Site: brandenburg
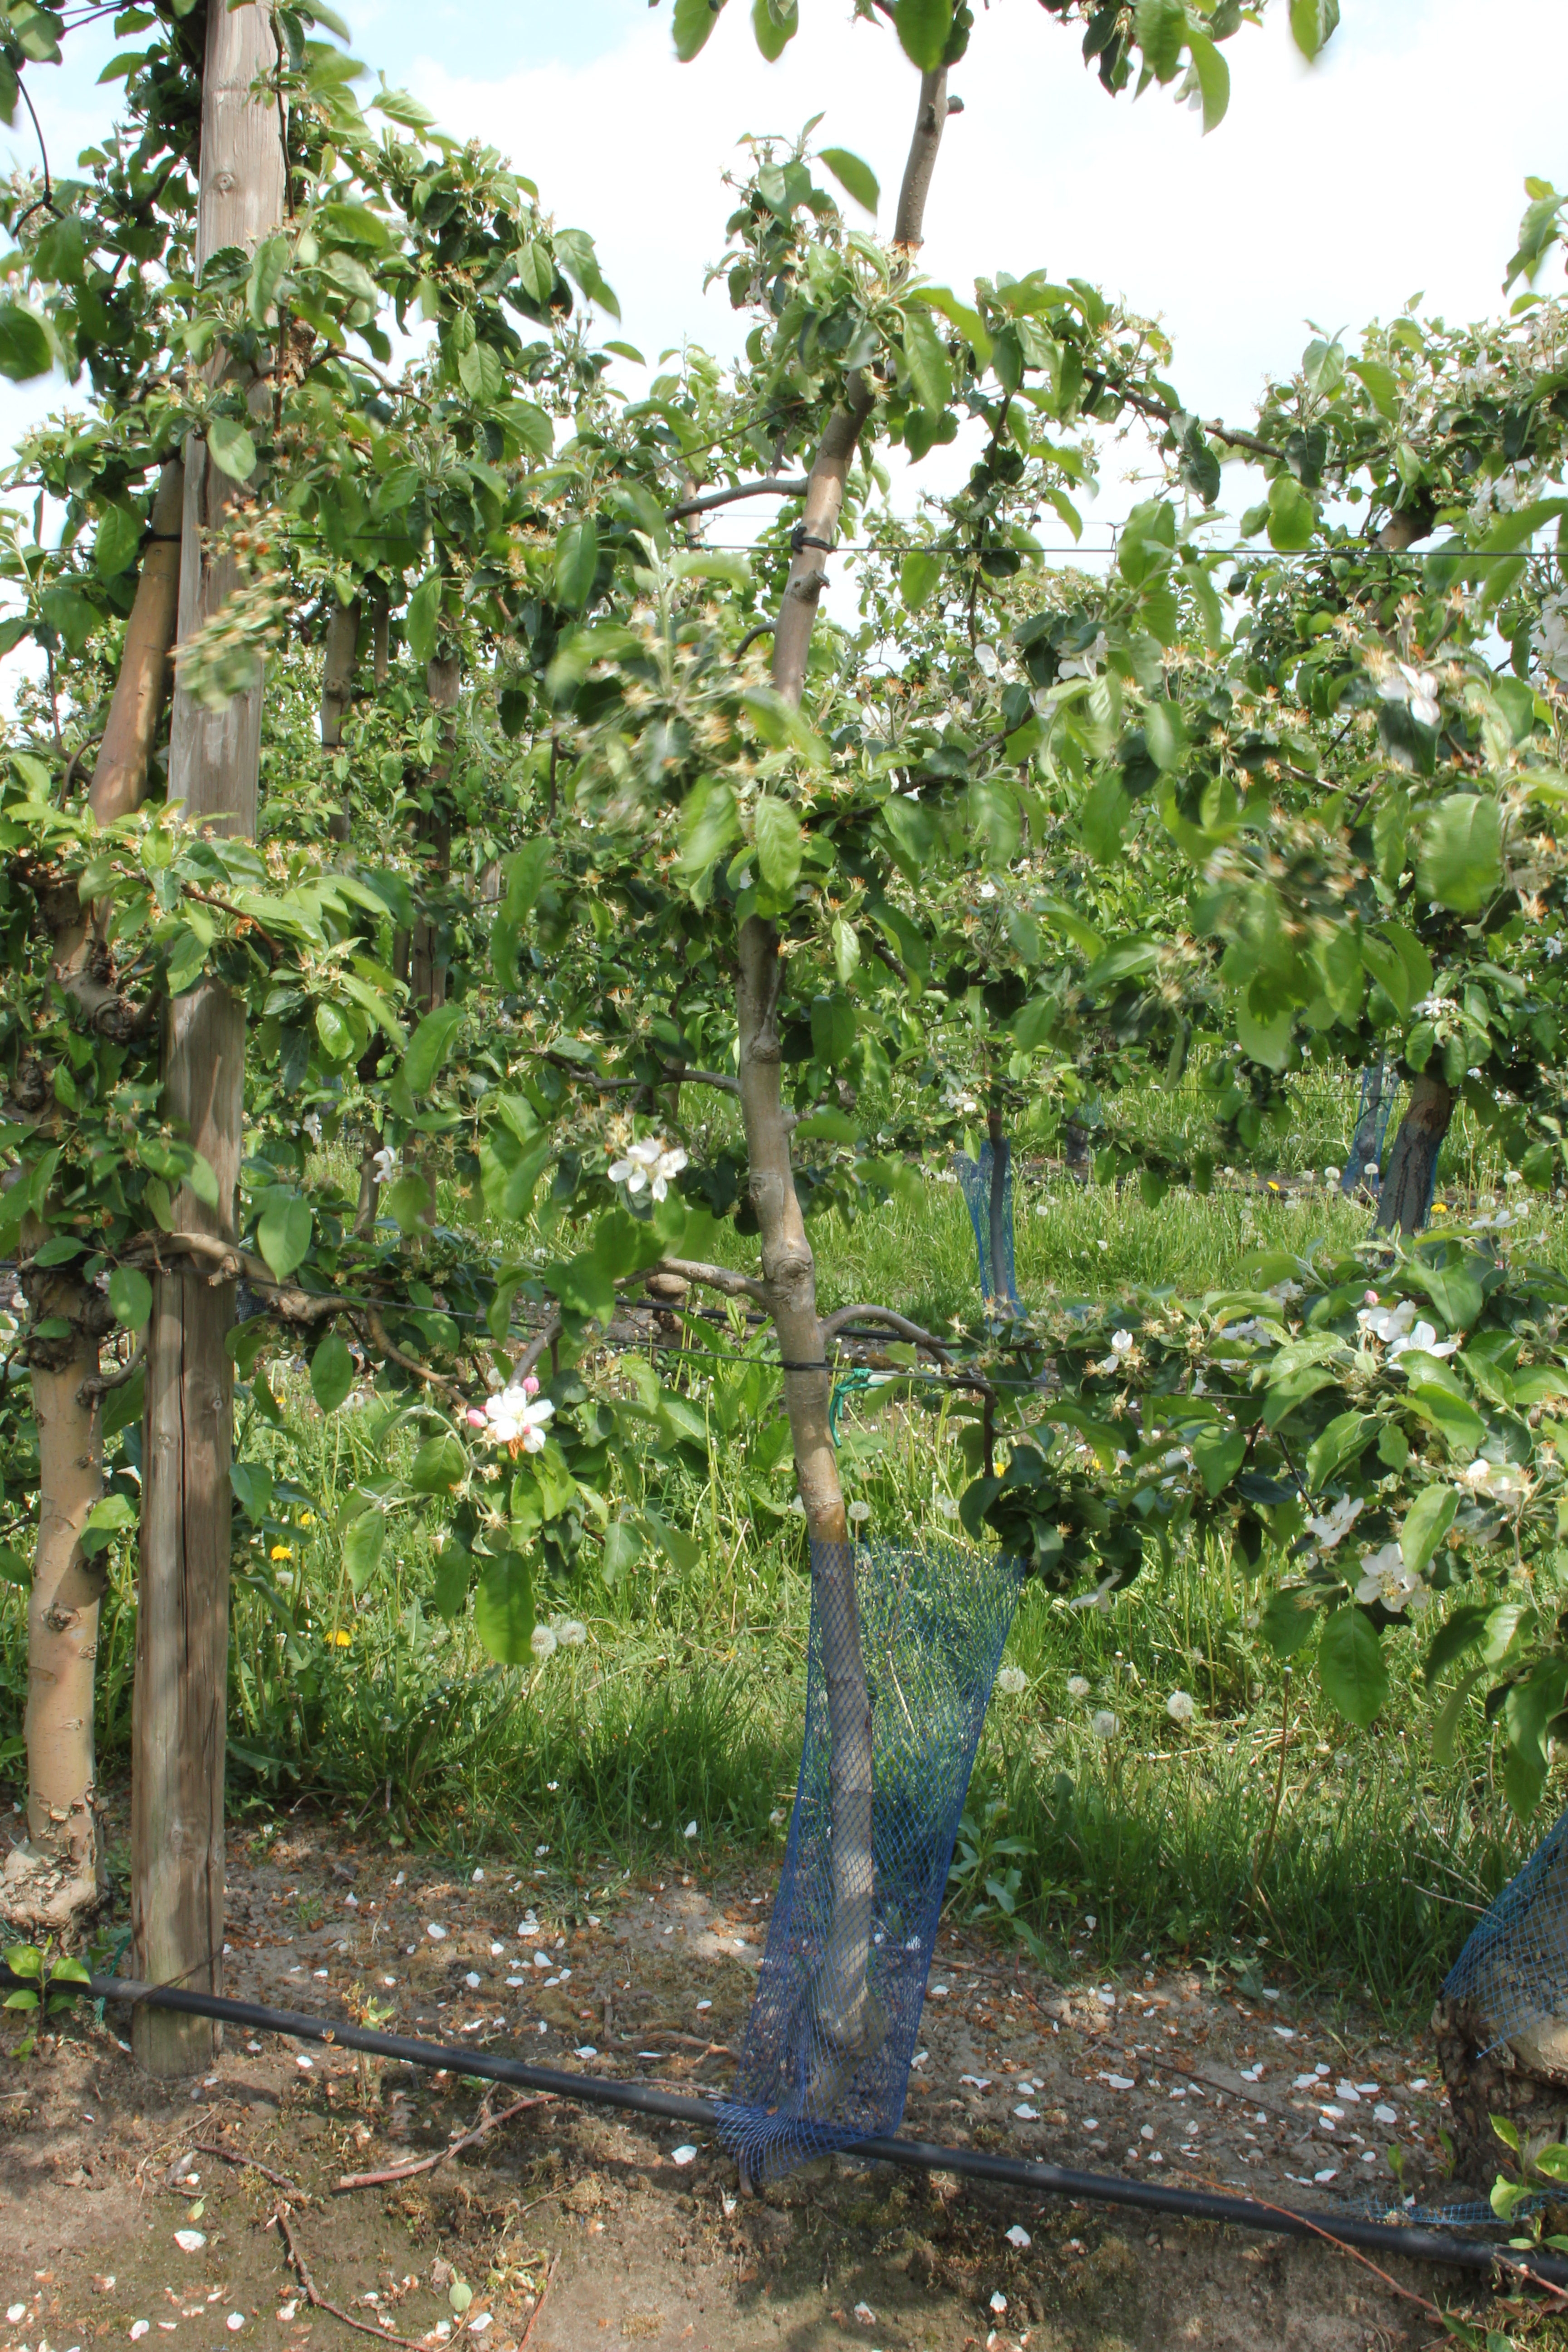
Growth stage (BBCH 67): Flowering